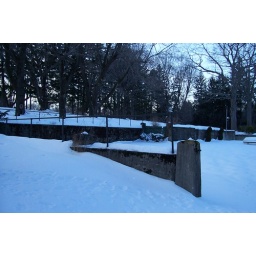
a stone wall borders the patio, and a grassy knoll rises above it. the apple orchards are visible above the wall